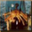
Label: cra